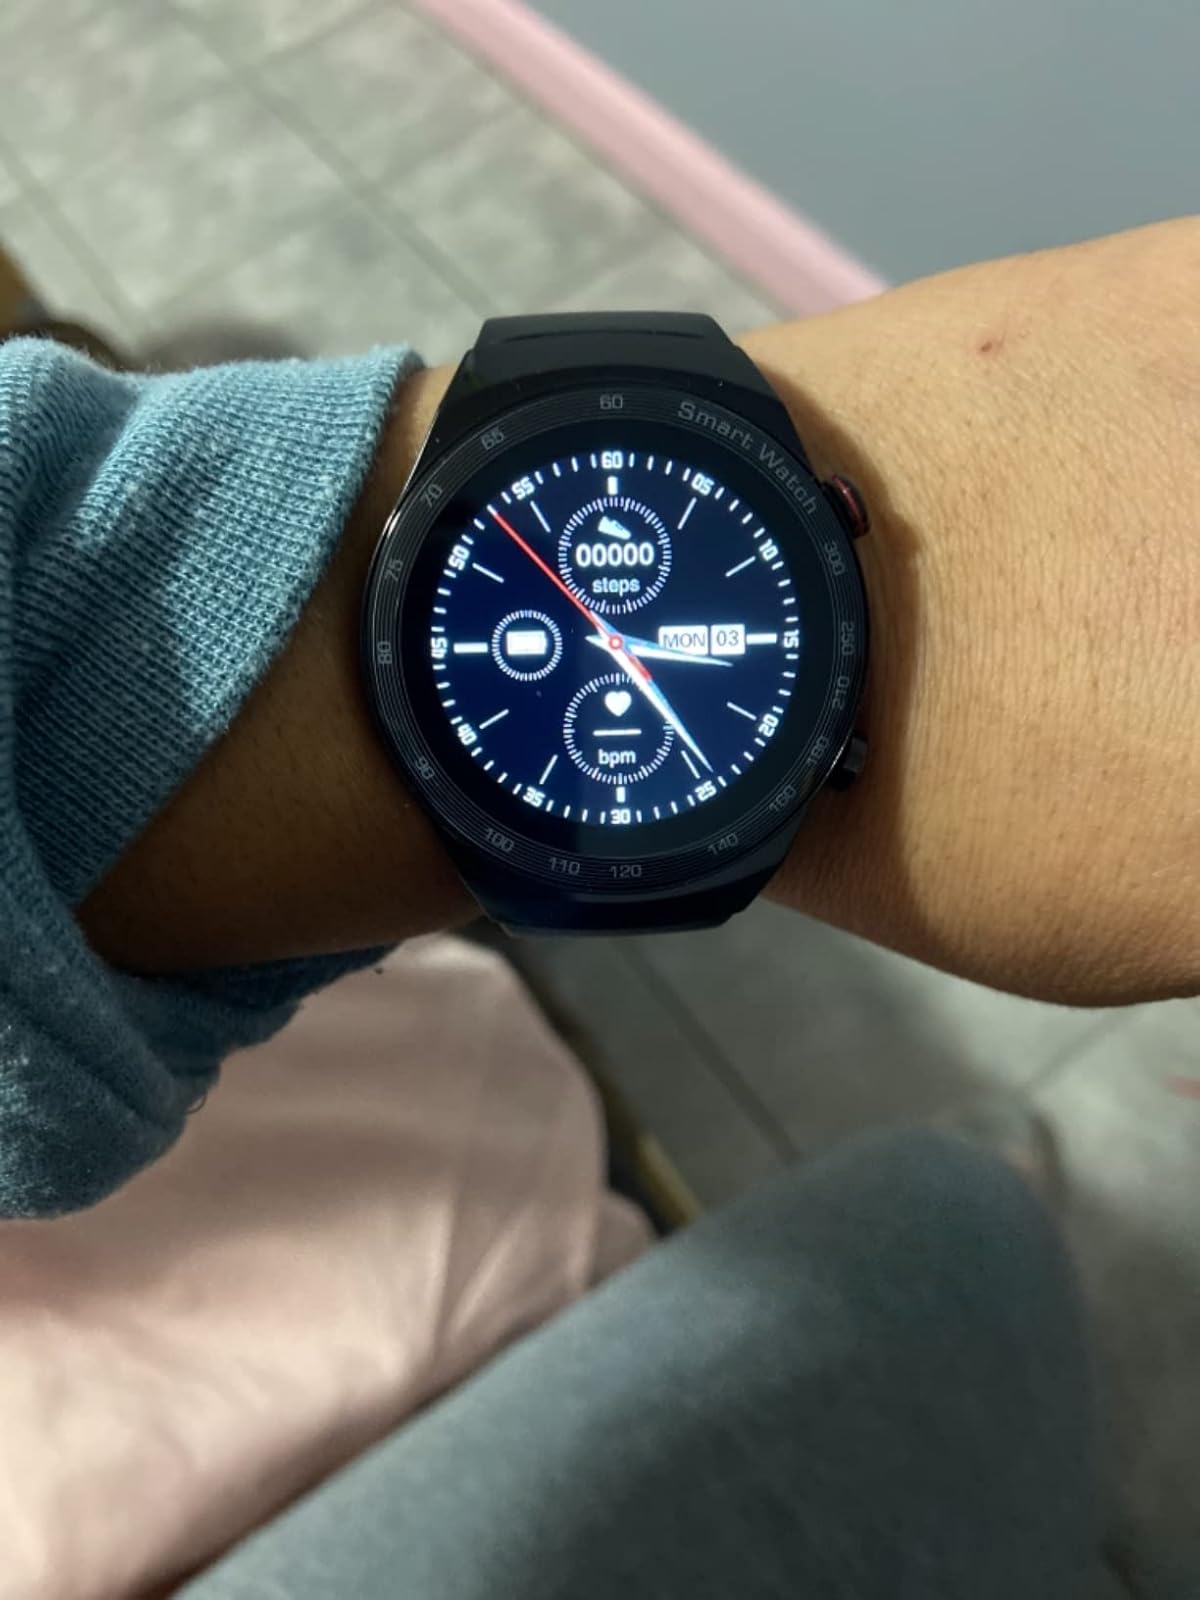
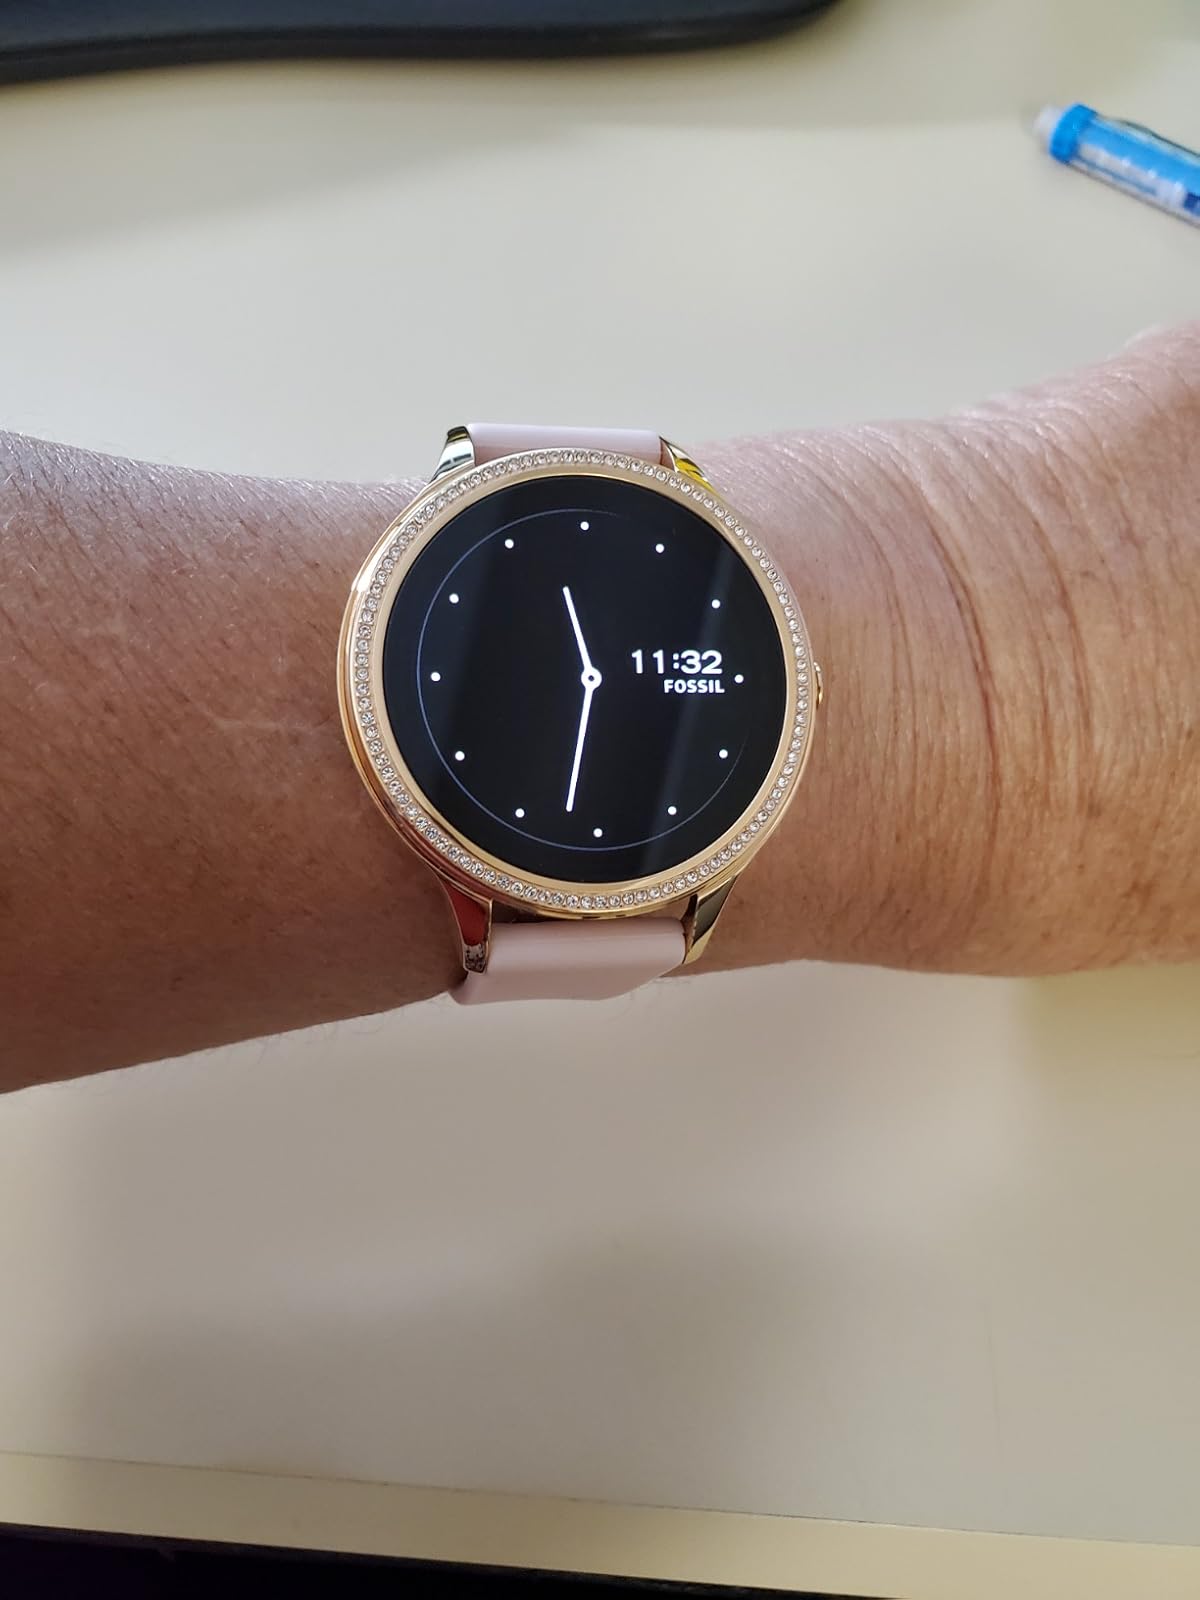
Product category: smartwatch
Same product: no